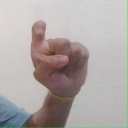
अक्षर: इ